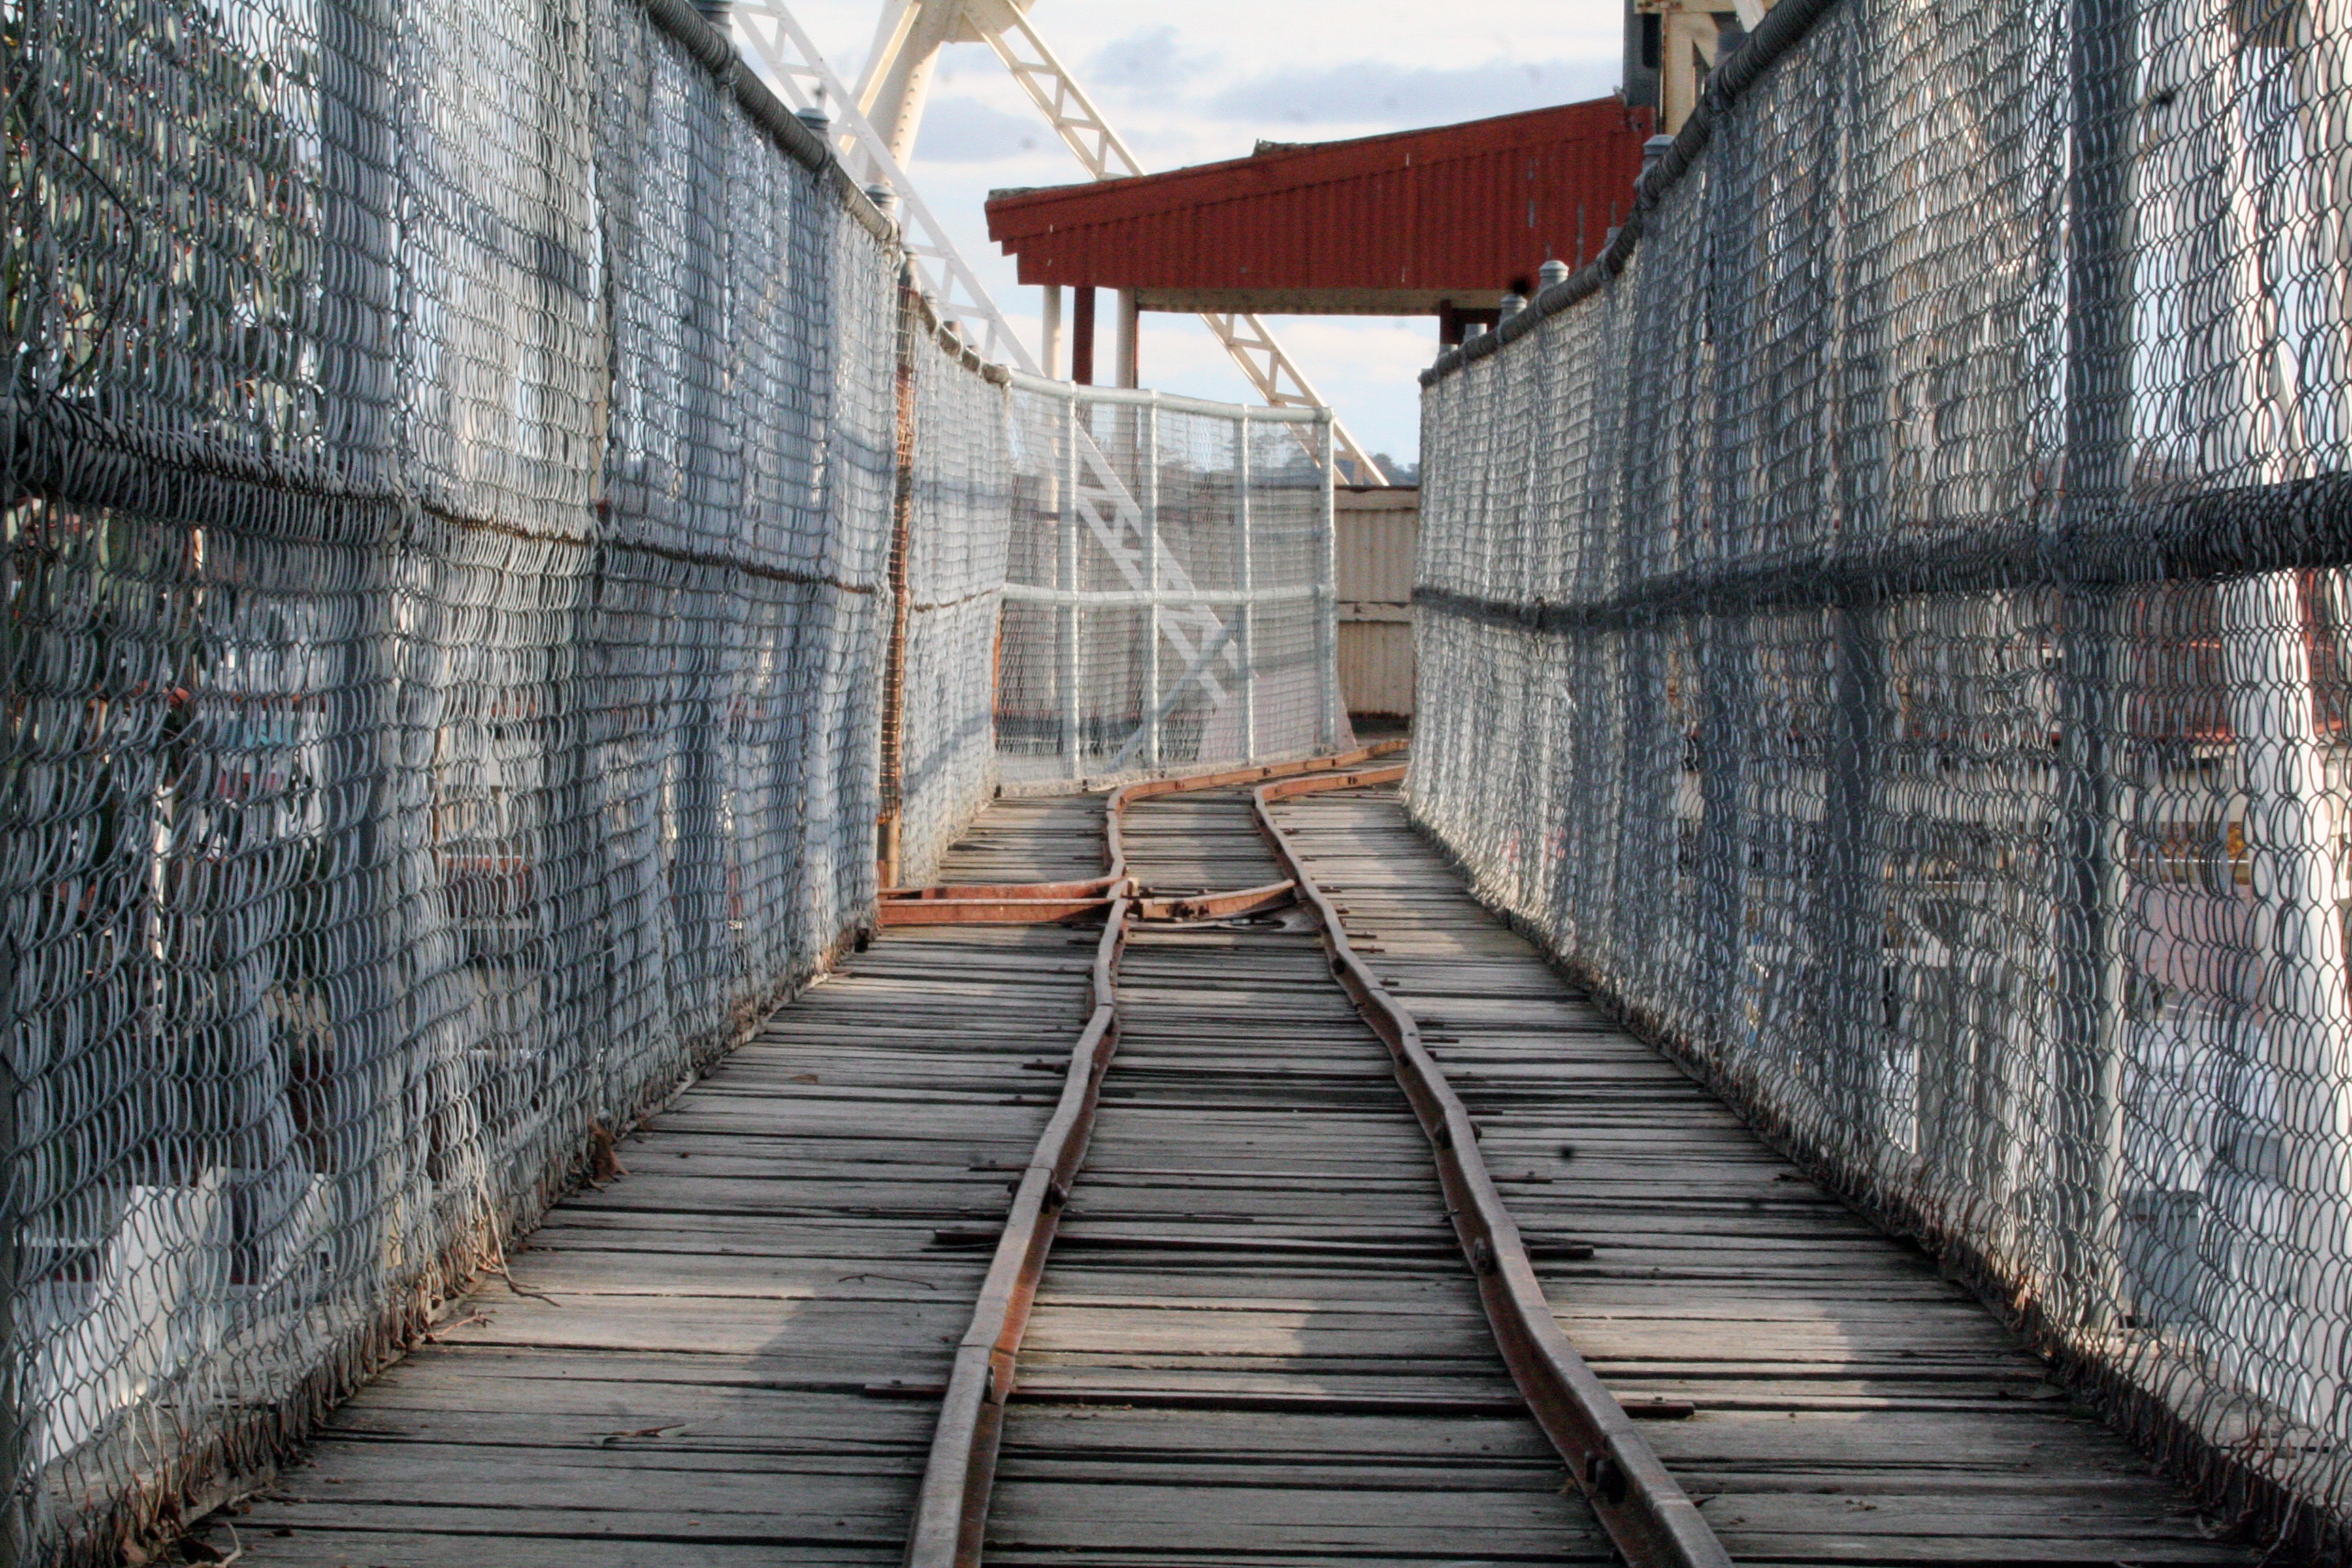
wood, track, bridge, alley, wall, walkway, transport, infrastructure, urban area, rolling stock